Toyohibiki Ryūta

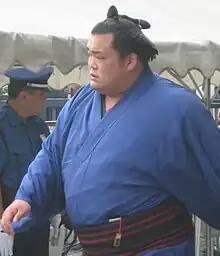
Toyohibiki in 2008

is a former Japanese professional sumo wrestler from Toyoura, Yamaguchi. He turned professional in 2005, reaching the top "makuuchi" division in July 2007. He has earned two special prizes for Fighting Spirit, and one gold star for a "yokozuna" upset. His highest rank was "maegashira" 2. He was from Sakaigawa stable, which had four other wrestlers with top division experience for much of the time he was in "makuuchi": Myōgiryū, Sadanofuji, Sadanoumi and Gōeidō, the last of whom joined at the same time as him. He had one of the most tournaments ranked in "makuuchi" without reaching ever "san'yaku." His ring name roughly translates as "abundant echo". He retired in June 2021 to become a coach and elder of the Japan Sumo Association under the name of Yamashina Oyakata.